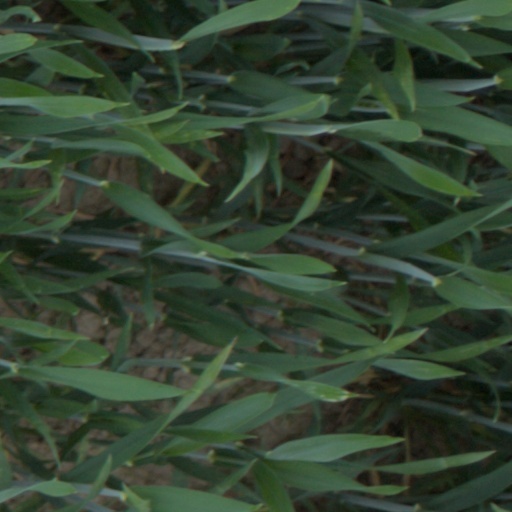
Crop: wheat